Shiba, Tokyo

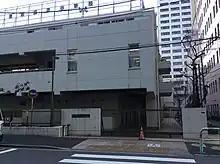
Shiba Elementary School

Shiba 1, 2, and 4-chōme and 4-6-ban of 3-chōme are zoned to Shiba Elementary School 1-3 and 7-43-ban of 3-chome are zoned to Akabane Elementary School. 5-chome is zoned to Mita Elementary School. All of Shiba is zoned to Mita Junior High School.